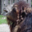
Label: camel